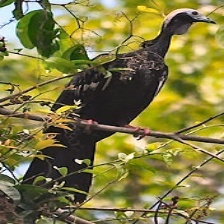
Species: BLUE THROATED PIPING GUAN
Scientific name: PIPILE CUMANENSIS